A Violent Separation

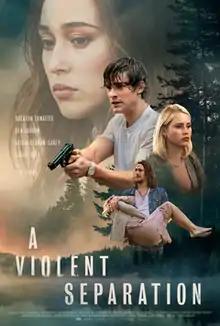
Theatrical release poster

A Violent Separation is a 2019 crime drama film directed by Kevin and Michael Goetz, written by Michael Arkof, and starring Brenton Thwaites, Alycia Debnam-Carey, Ben Robson and Claire Holt.